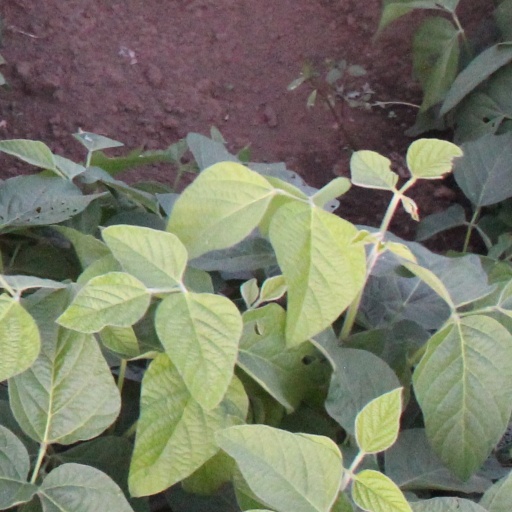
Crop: soybean